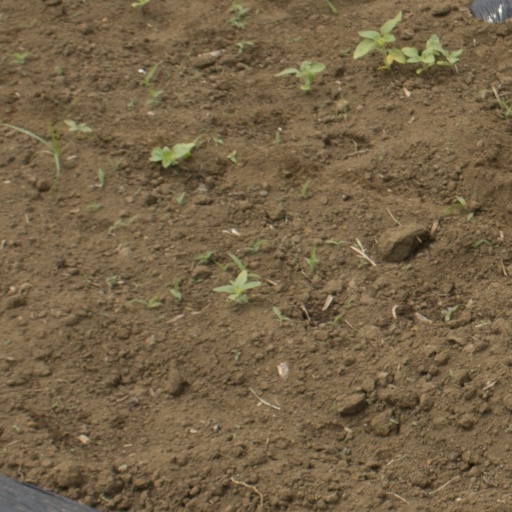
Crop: Jerusalem artichoke